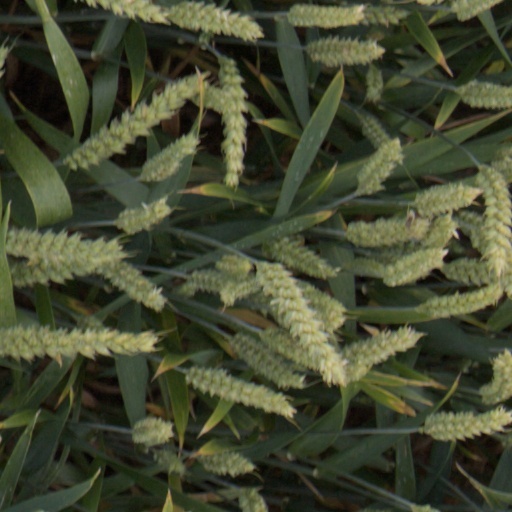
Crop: wheat